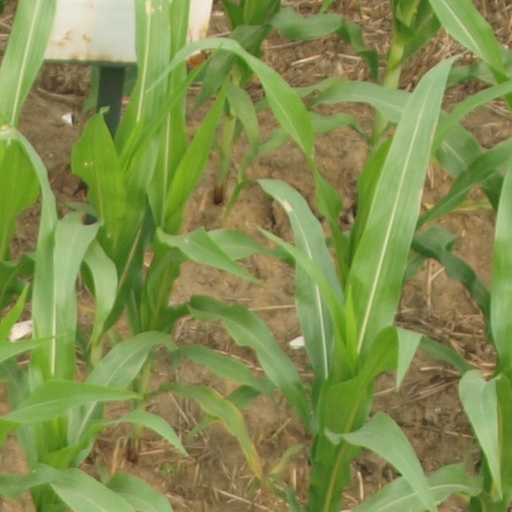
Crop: maize; corn